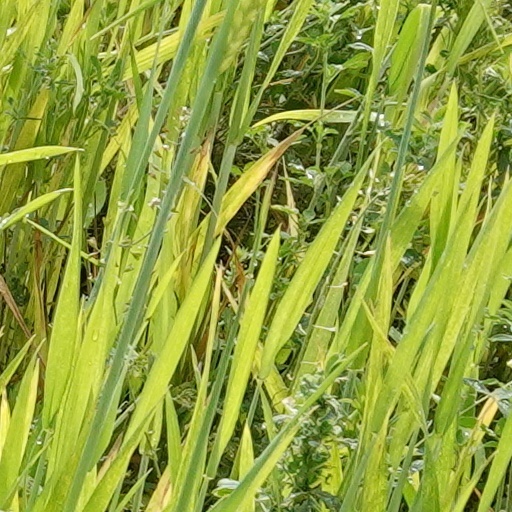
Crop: wheat